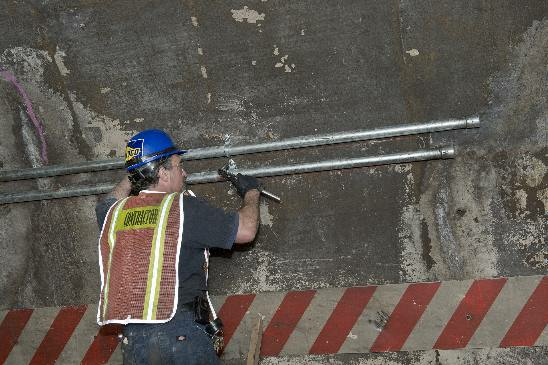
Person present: Yes